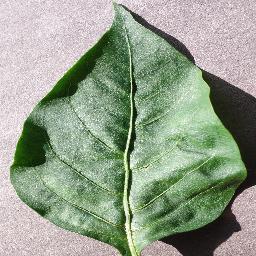
Label: Pepper,_bell___healthy